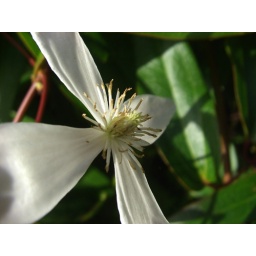
A white flower shows the late date in its battered stamen